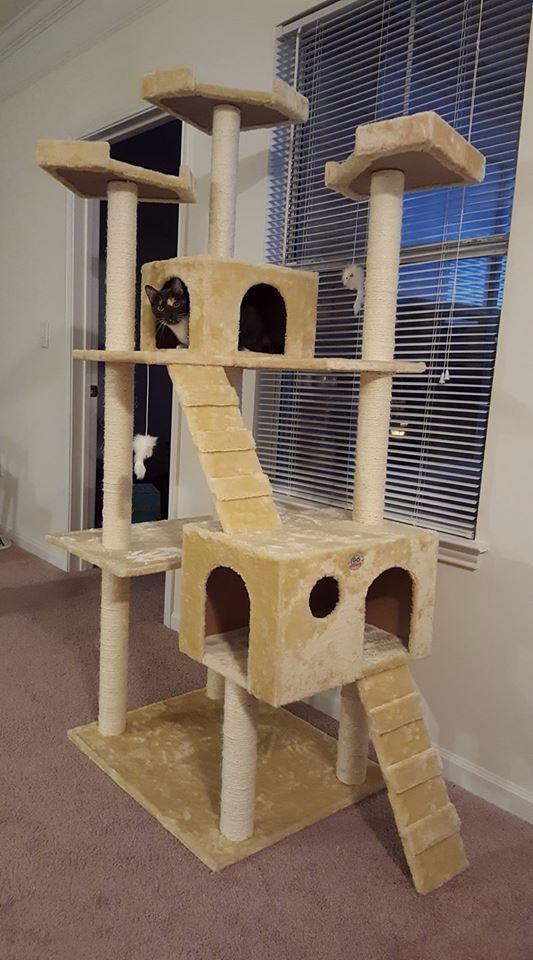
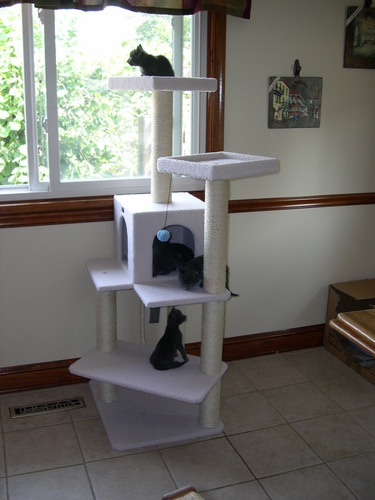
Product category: items_cat tree
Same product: no